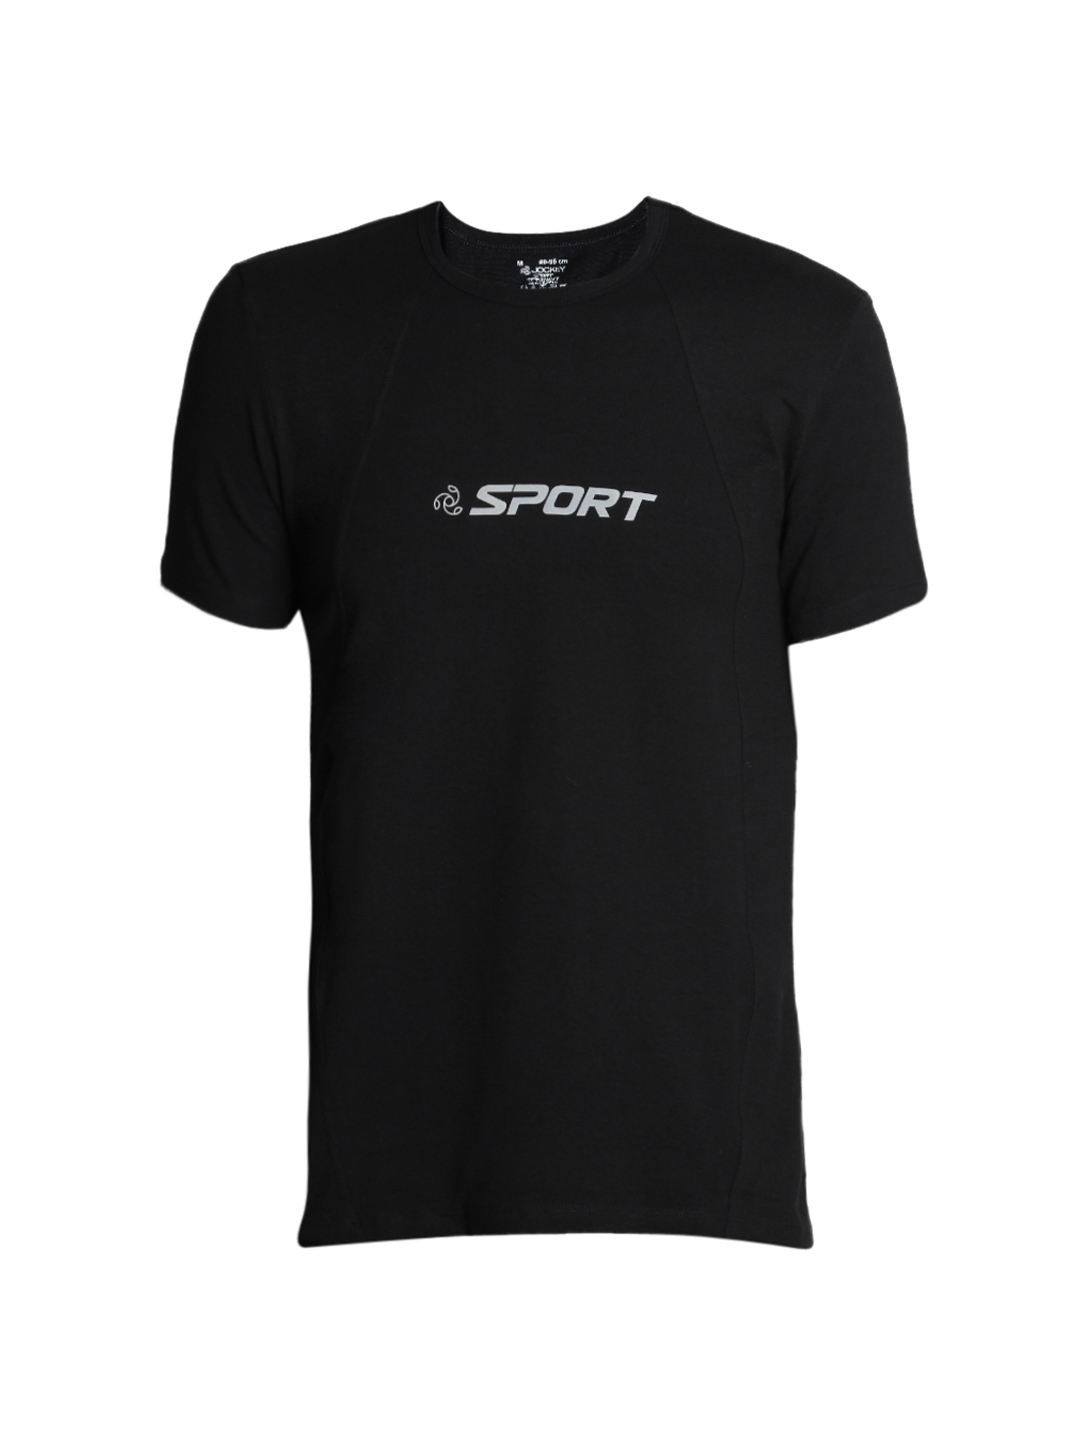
Jockey SP-OW Men Black Active Innerwear Vest SP12
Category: Apparel / Innerwear / Innerwear Vests
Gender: Men
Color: Black
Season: Summer 2016
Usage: Casual